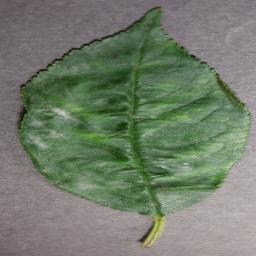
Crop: cherry
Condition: (including_sour)_powdery_mildew